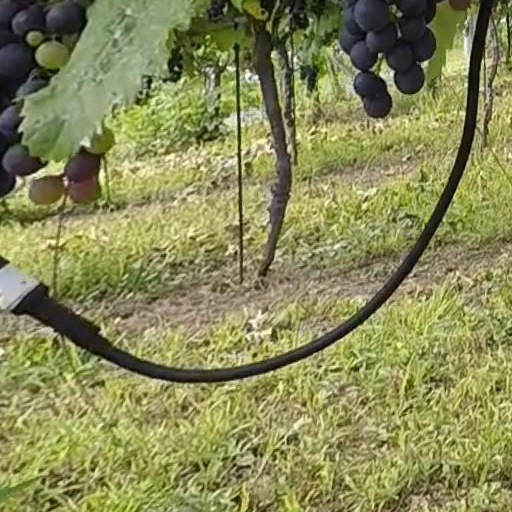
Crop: grape